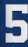
Number: 5